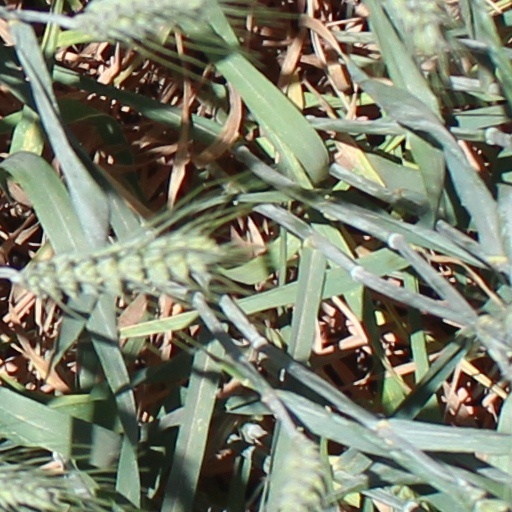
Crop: wheat